Nway Kandar Oo

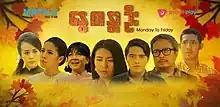
Poster

Nway Kandar Oo is a 2018 Burmese drama television series. It aired on MRTV-4, from April 5 to 30, 2018, on Mondays to Fridays at 19:00 for 18 episodes.